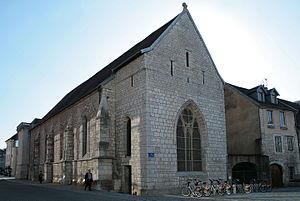
Besançon (Doubs - France), Rue claude Goudimel - L'ancien hospice du Saint-Esprit, actuellement temple du Saint-Esprit (XV-XIXème siècle).
Le cimetière des Champs Bruley, également qualifié de protestant et réformé, rue de Chalezeule, est un cimetière municipal de Besançon, situé à l'intersection des quartiers Chaprais, Bregille, Clairs-Soleils et Vaîtes.
Le protestantisme à Besançon désigne l'ensemble des phénomènes historiques, culturels, et sociaux, issus et/ou se réclamant de la Réforme, au sein de la capitale comtoise et sa région. Le dogme apparaît formellement dès la afin des années 1530, lorsque d'illustres prêcheurs y auraient lancé les balbutiements d'une première communauté locale par l'adhésion d'une part de plus en plus large et influente de la population. Les habitants, des classes populaires à l'élite, sont alors très profondément ancrés dans un rite catholique déjà millénaire et régissant toutes les strates de la société ; mais grâce à un travail missionnaire opiniâtre, un contexte sociétal favorisant un regain de propositions éthiques et novatrices, ainsi que la proximité de la principauté de Montbéliard et de la Suisse venant de basculer, c'est face à la perspective d'un véritable bouleversement que les opposants aux Huguenots qualifiés « d'hérétiques » tentent de résister. Après des décennies d’expansion et d'incidents, la situation se conclut brutalement pendant une terrible bataille en 1575 entre les deux camps dans un royaume et un continent eux aussi en proie à la guerre civile.